Edgar L. Marston

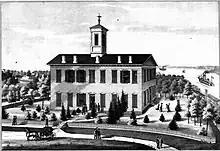
A mid-1870s sketch of Marston's alma mater, LeGrange College

Marston was born on March 8, 1860, in Burlington in Des Moines County, Iowa. He was a son of Susan Hodson (née Carpenter) Marston and the Rev. Sylvester W. Marston, a prominent Baptist clergyman and educator who moved the family from Iowa to St. Louis, Missouri, in 1868 where he was secretary of the Baptist Home Missionary Society. Both of his parents were born in Newfield, Maine.